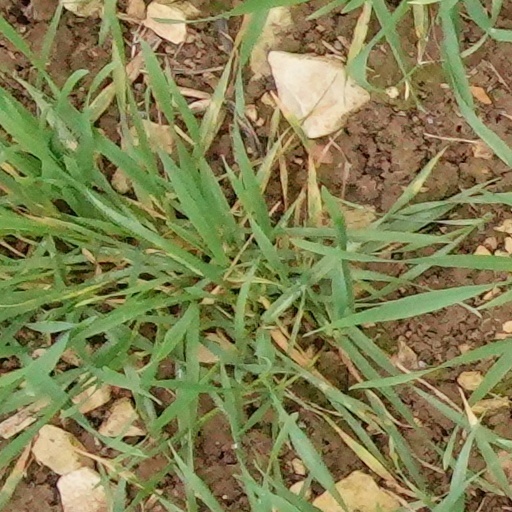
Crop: wheat